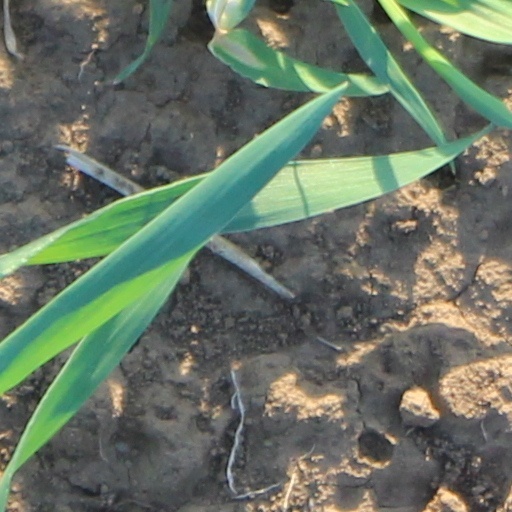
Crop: wheat